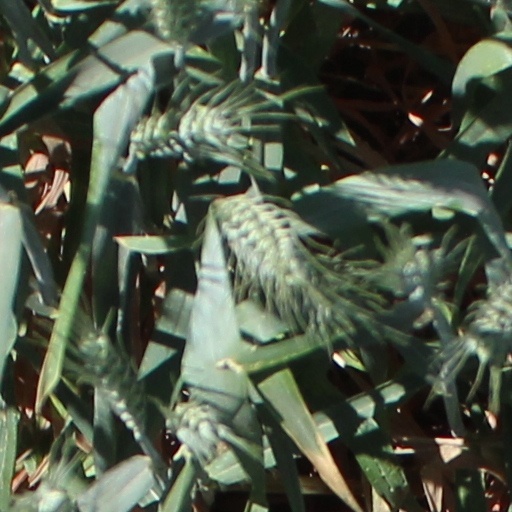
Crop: wheat